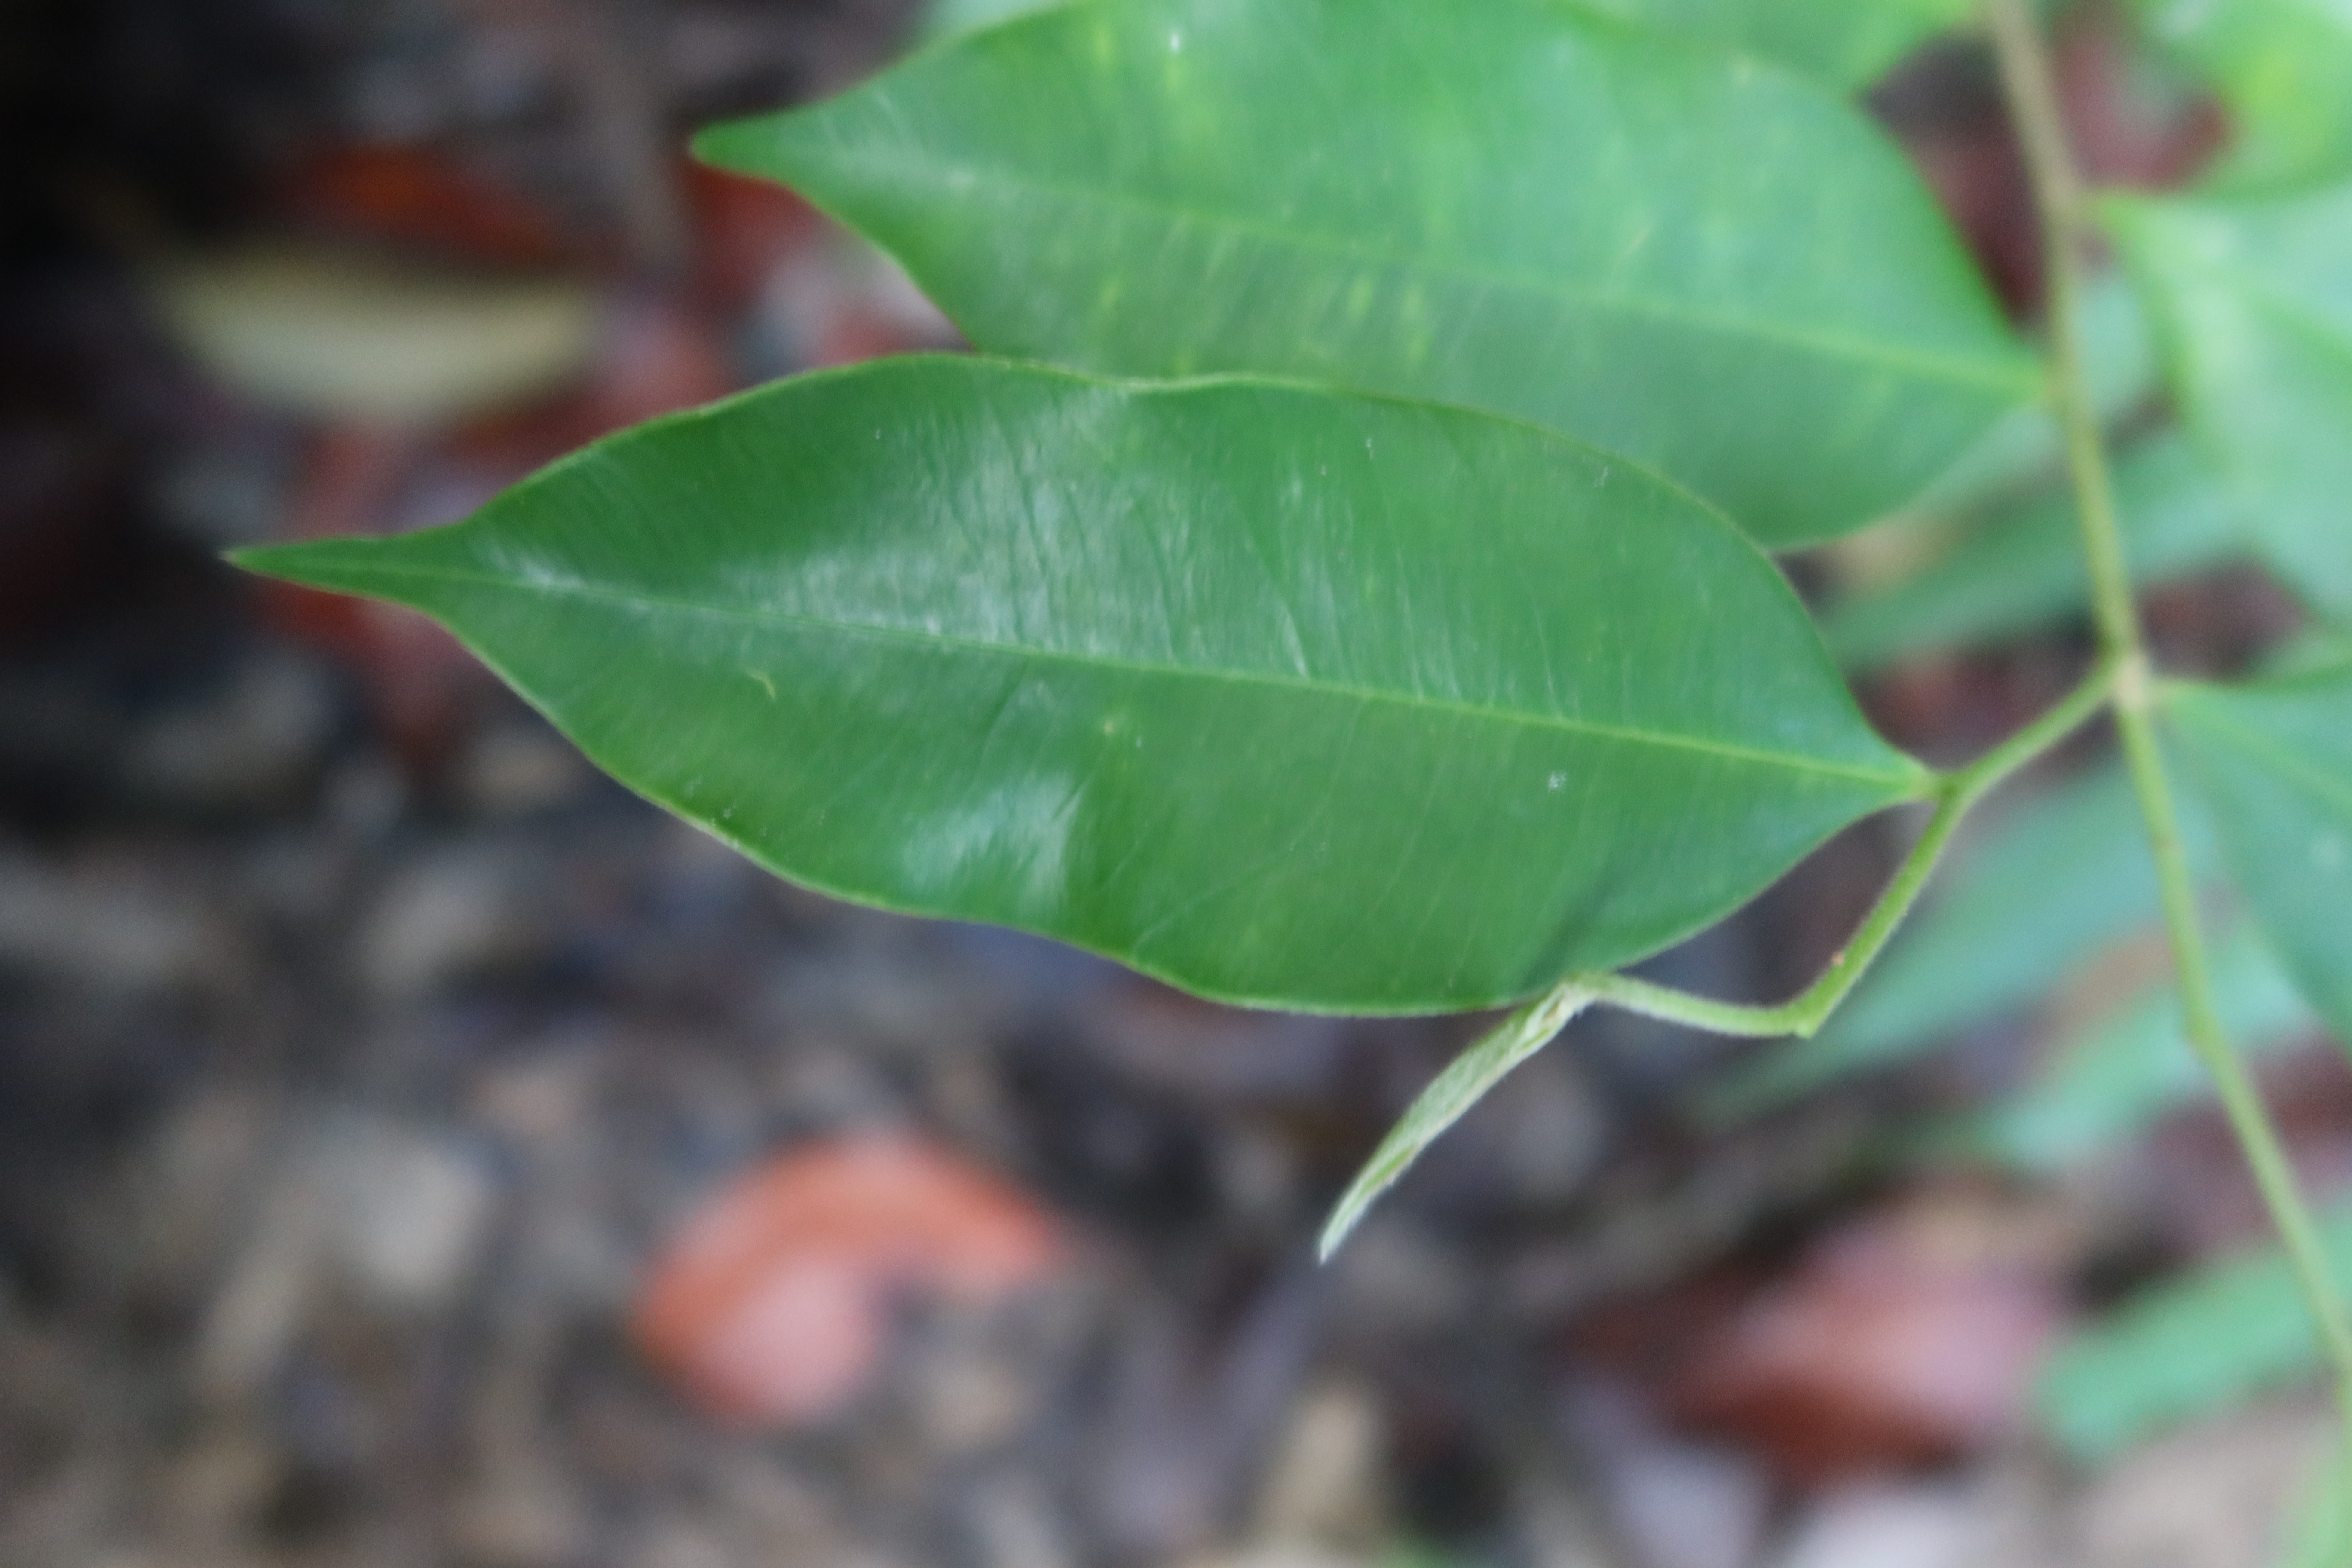
Label: Healthy